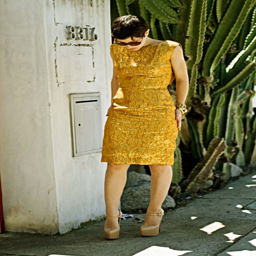
yellow dress in the sunlight .